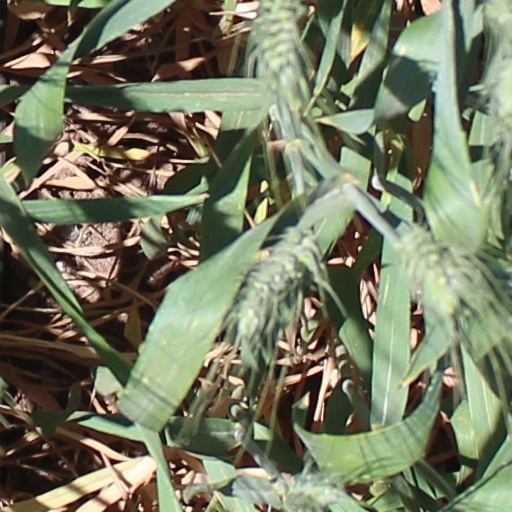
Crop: wheat